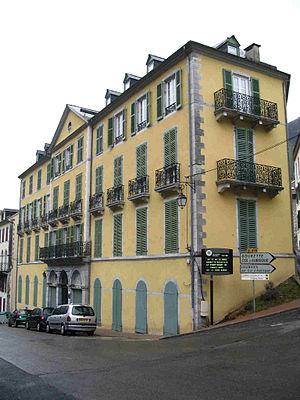
Hôtel (Anciennement Hotel Continental) aux Eaux-Bonnes, dans les Pyrénées Atlantiques (64) en France
Eaux-Bonnes est une commune française, située dans le département des Pyrénées-Atlantiques en région Nouvelle-Aquitaine.